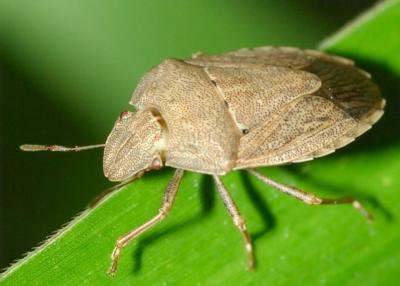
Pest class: stink_bug